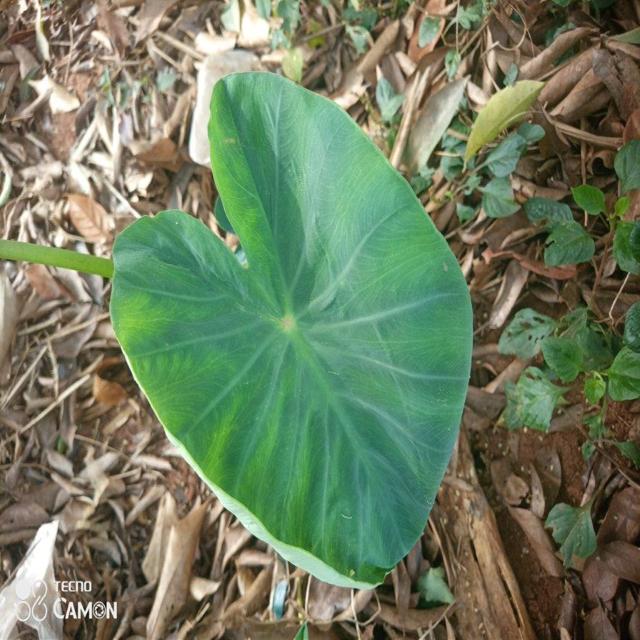
Label: Healthy